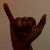
The image shows a hand gesture representing the letter 'Y' in Indian Sign Language.